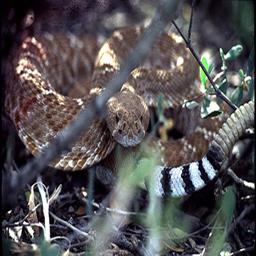
Animal: snakes